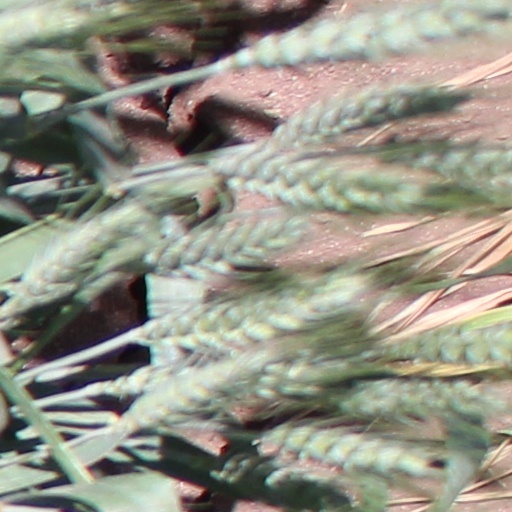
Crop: wheat